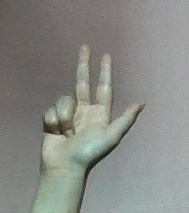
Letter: al